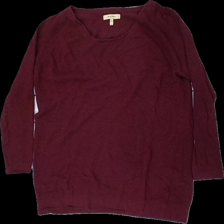
View: front
Type: Sweater
Category: Ladies
Brand: Not in the list
Brand text on label: Whyred
Colors: Red
Material: 100% silk
Cut: C-collar
Size: M
Season: Autumn
Price range: <50
Recommended usage: Export